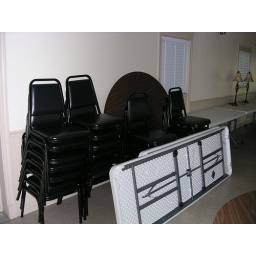
Some tables and chairs in Hearth Room